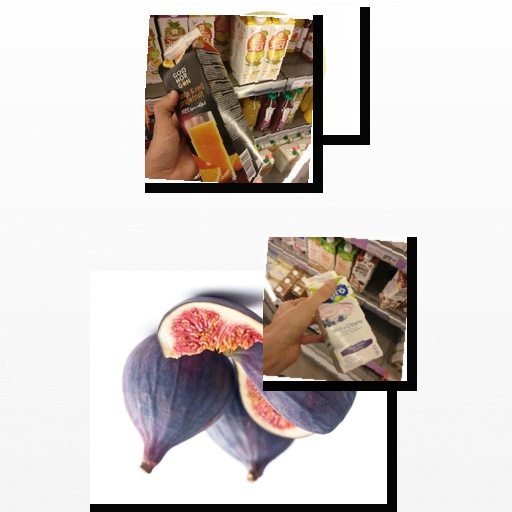
Food items: fig, orange_red_grapefruit_juice, cantaloupe, blueberry_soy_yogurt